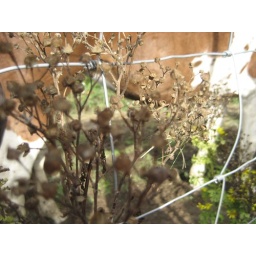
Pumpkin patch field trip, taken by Allison: Flowers in front of horse